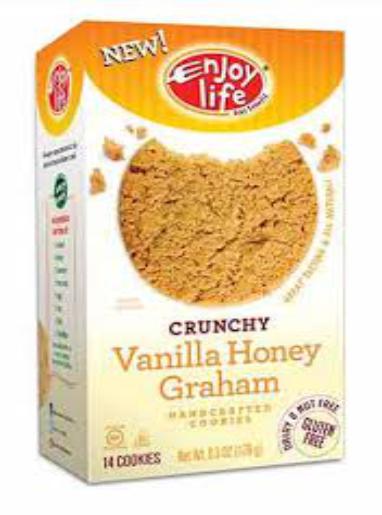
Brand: Honey Graham
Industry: Food